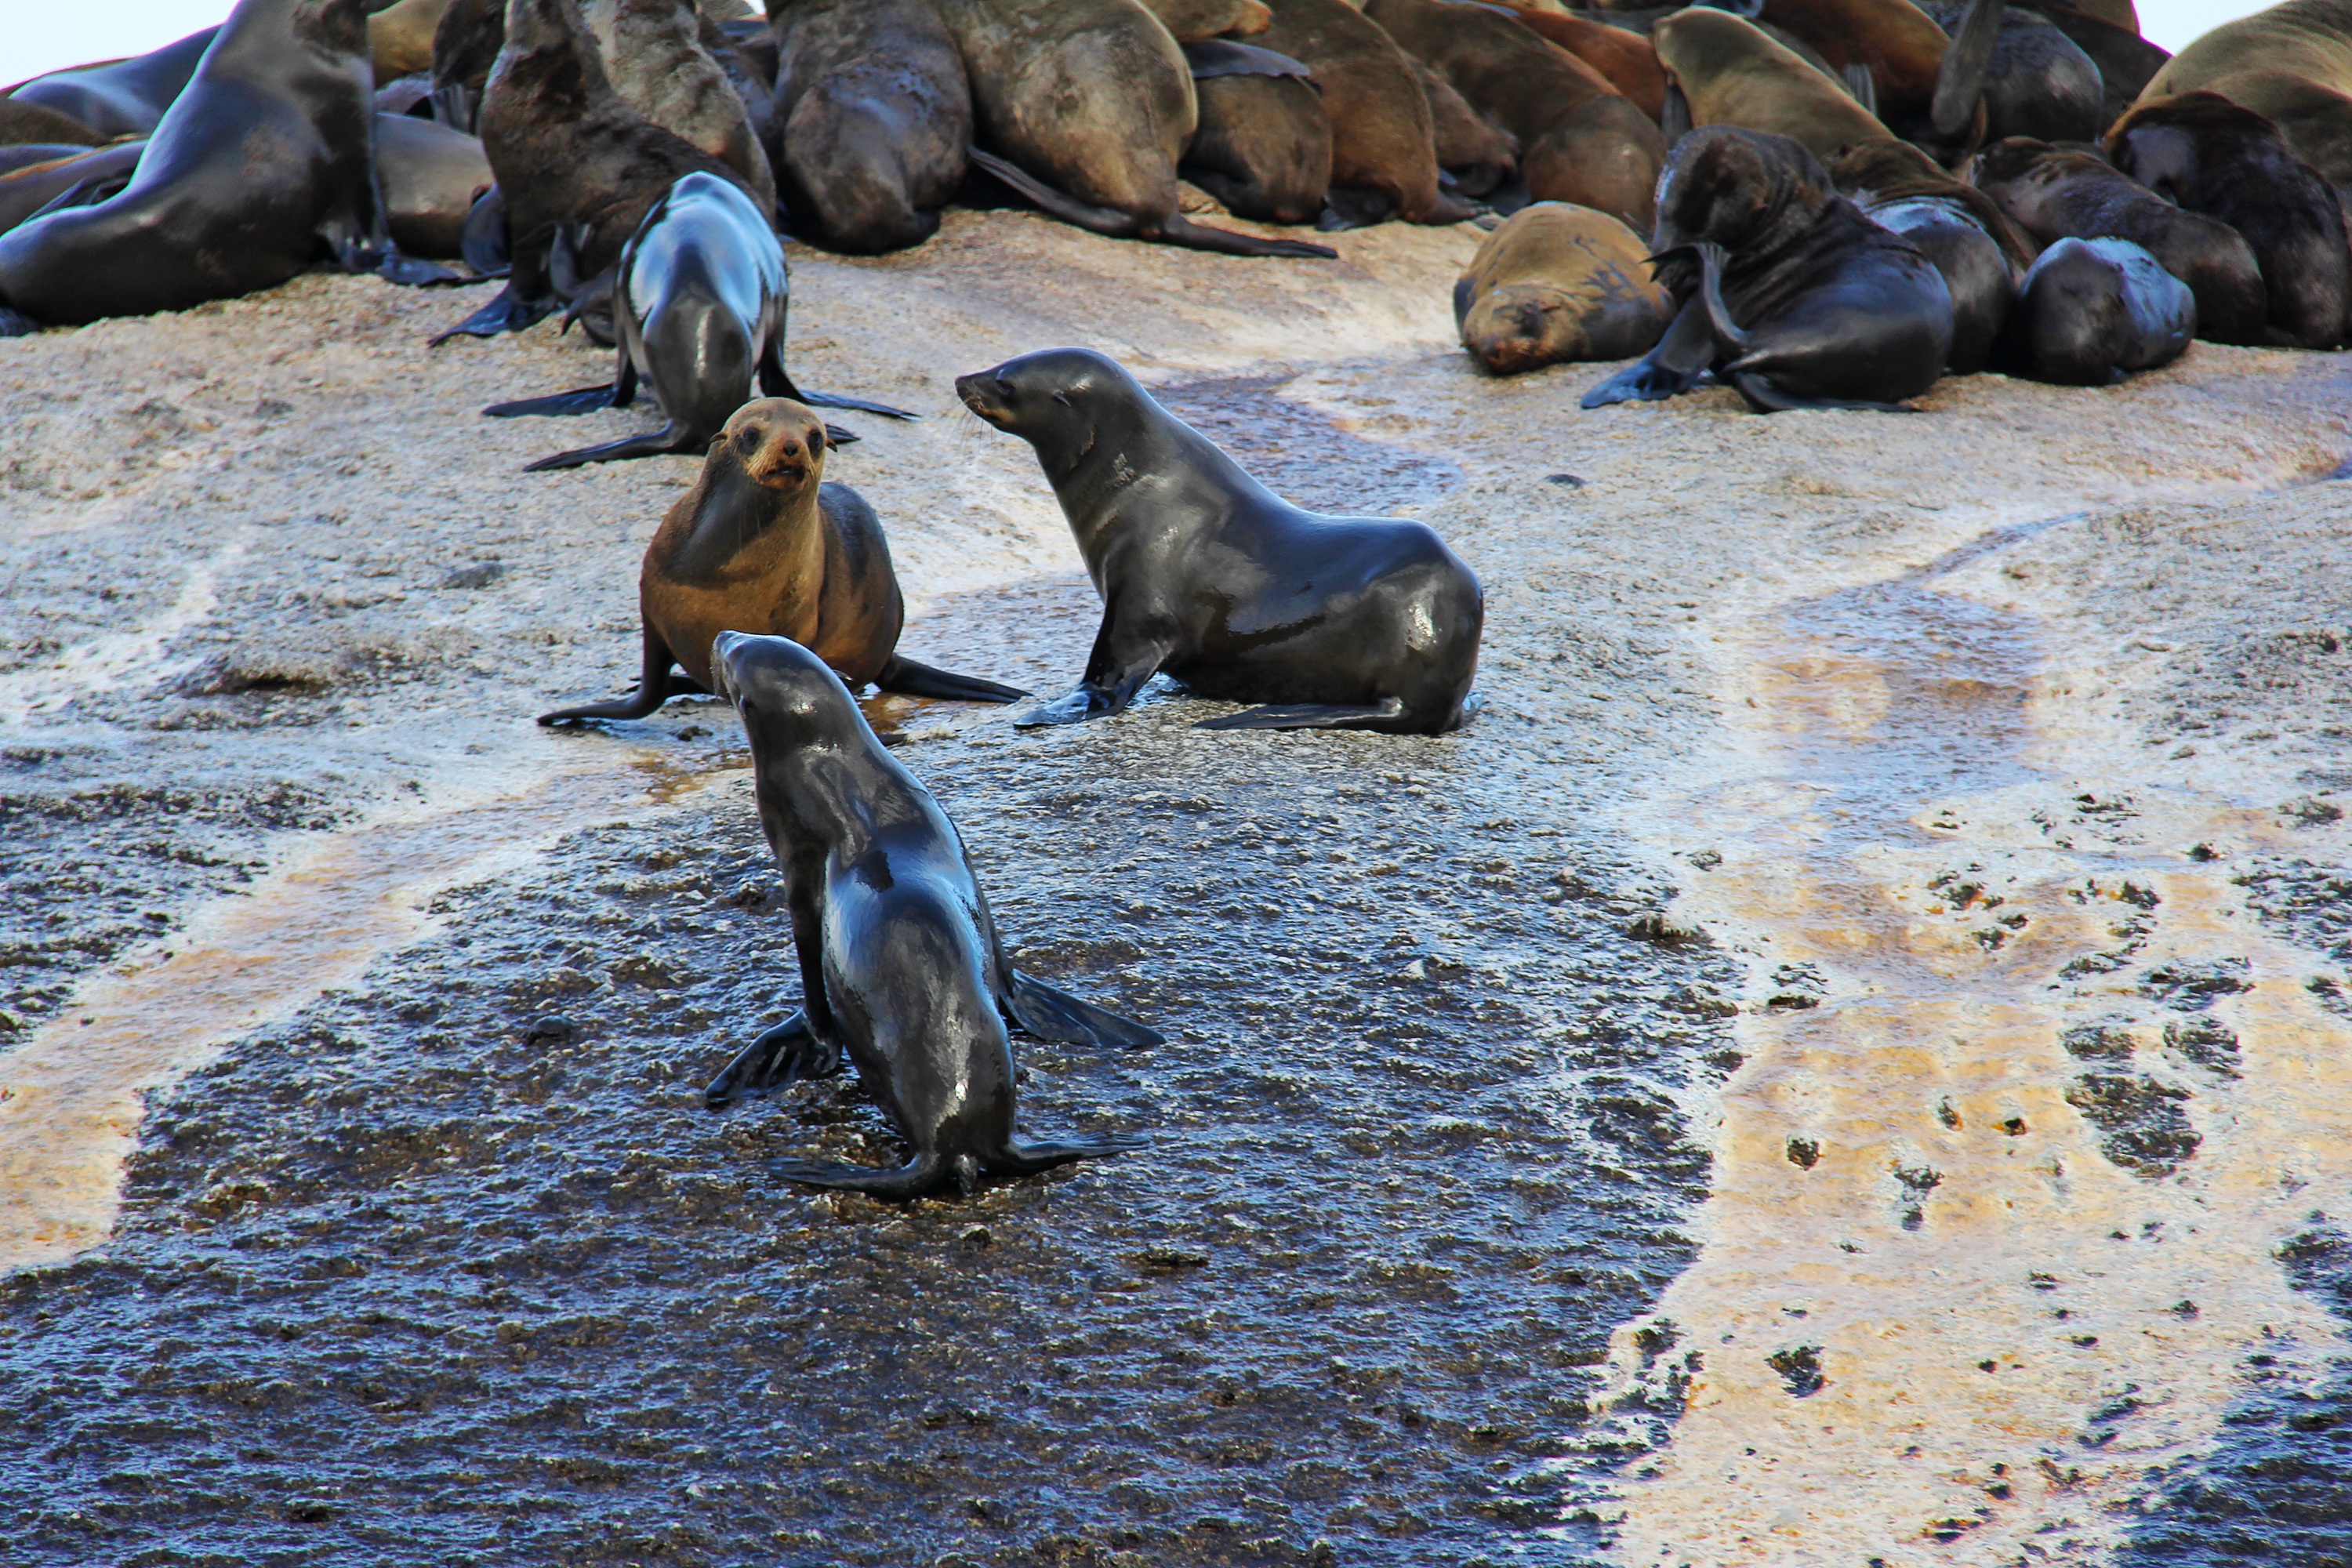
sea, ocean, mountain, bird, sky, wave, cute, travel, wildlife, zoo, africa, bay, island, fauna, rocks, seals, vertebrate, amazing, atlantic, interesting, exciting, south africa, cape town, thousands, marine mammal, hout bay